John Hope (Liberal politician)

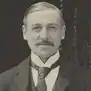
J.D. Hope

John Deans Hope (8 May 1860 – 13 December 1949) was a Scottish Liberal Party politician.